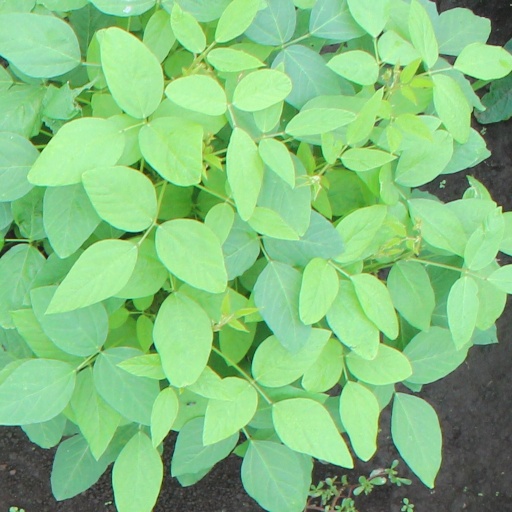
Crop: soybean